War of the Encyclopaedists

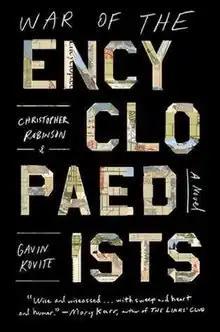
Initial release cover

War of the Encyclopaedists is a novel by Christopher Robinson and Gavin Kovite. Published by Charles Scribner's Sons on 19 May 2015, the novel follows two friends, Mickey Montauk, a National Guard officer who is deployed to the Iraq War, and Halifax Corderoy, a graduate student at Boston University. The deployment of Montauk separates the two and they stay in touch via editing a Wikipedia entry.